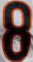
Number: 8